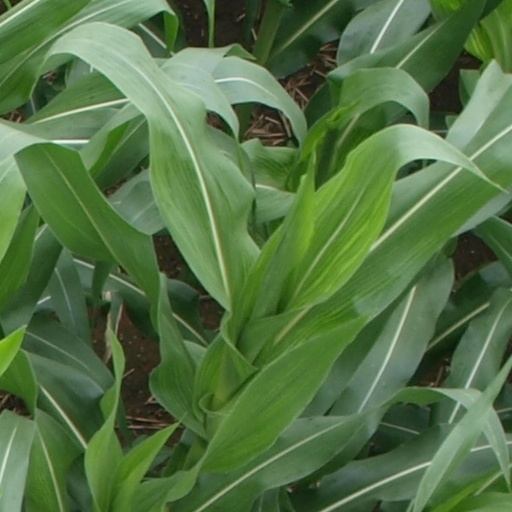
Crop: maize; corn